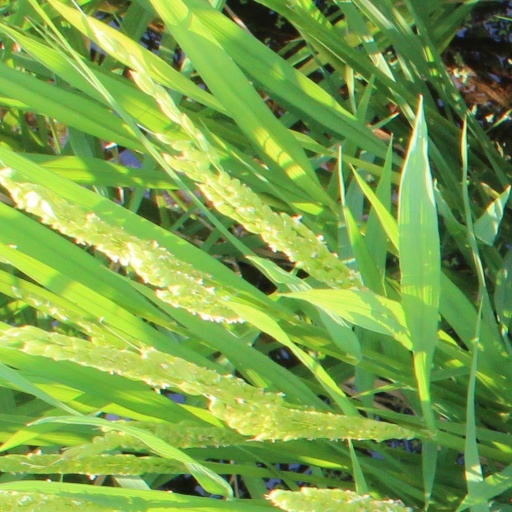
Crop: rice